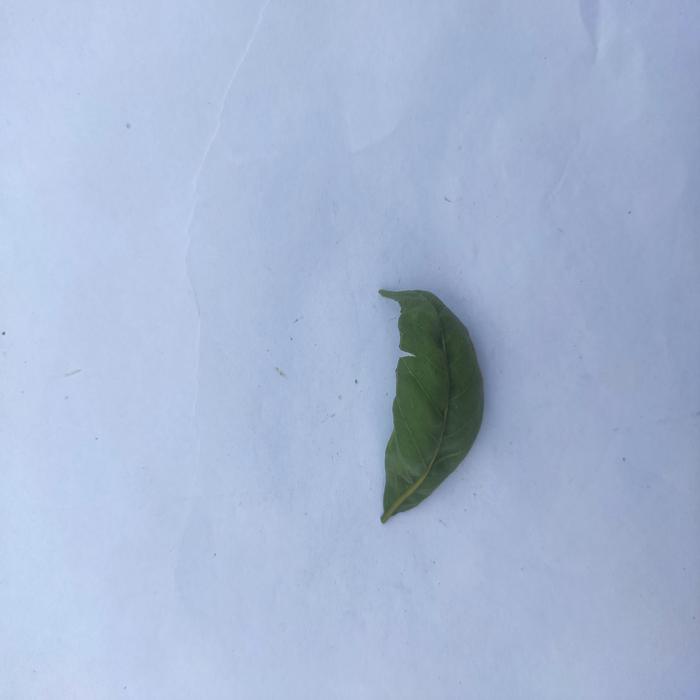
Crop: Aegle Marmelos
Leaf condition: Leaf_Curl